WFTM (AM)

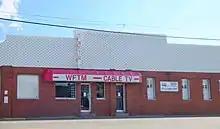
Studio located at 626 Forest Avenue

WFTM (1240 AM) is a radio station broadcasting a sports format. Licensed to Maysville, Kentucky, United States. The station is currently owned by Standard Tobacco Co.